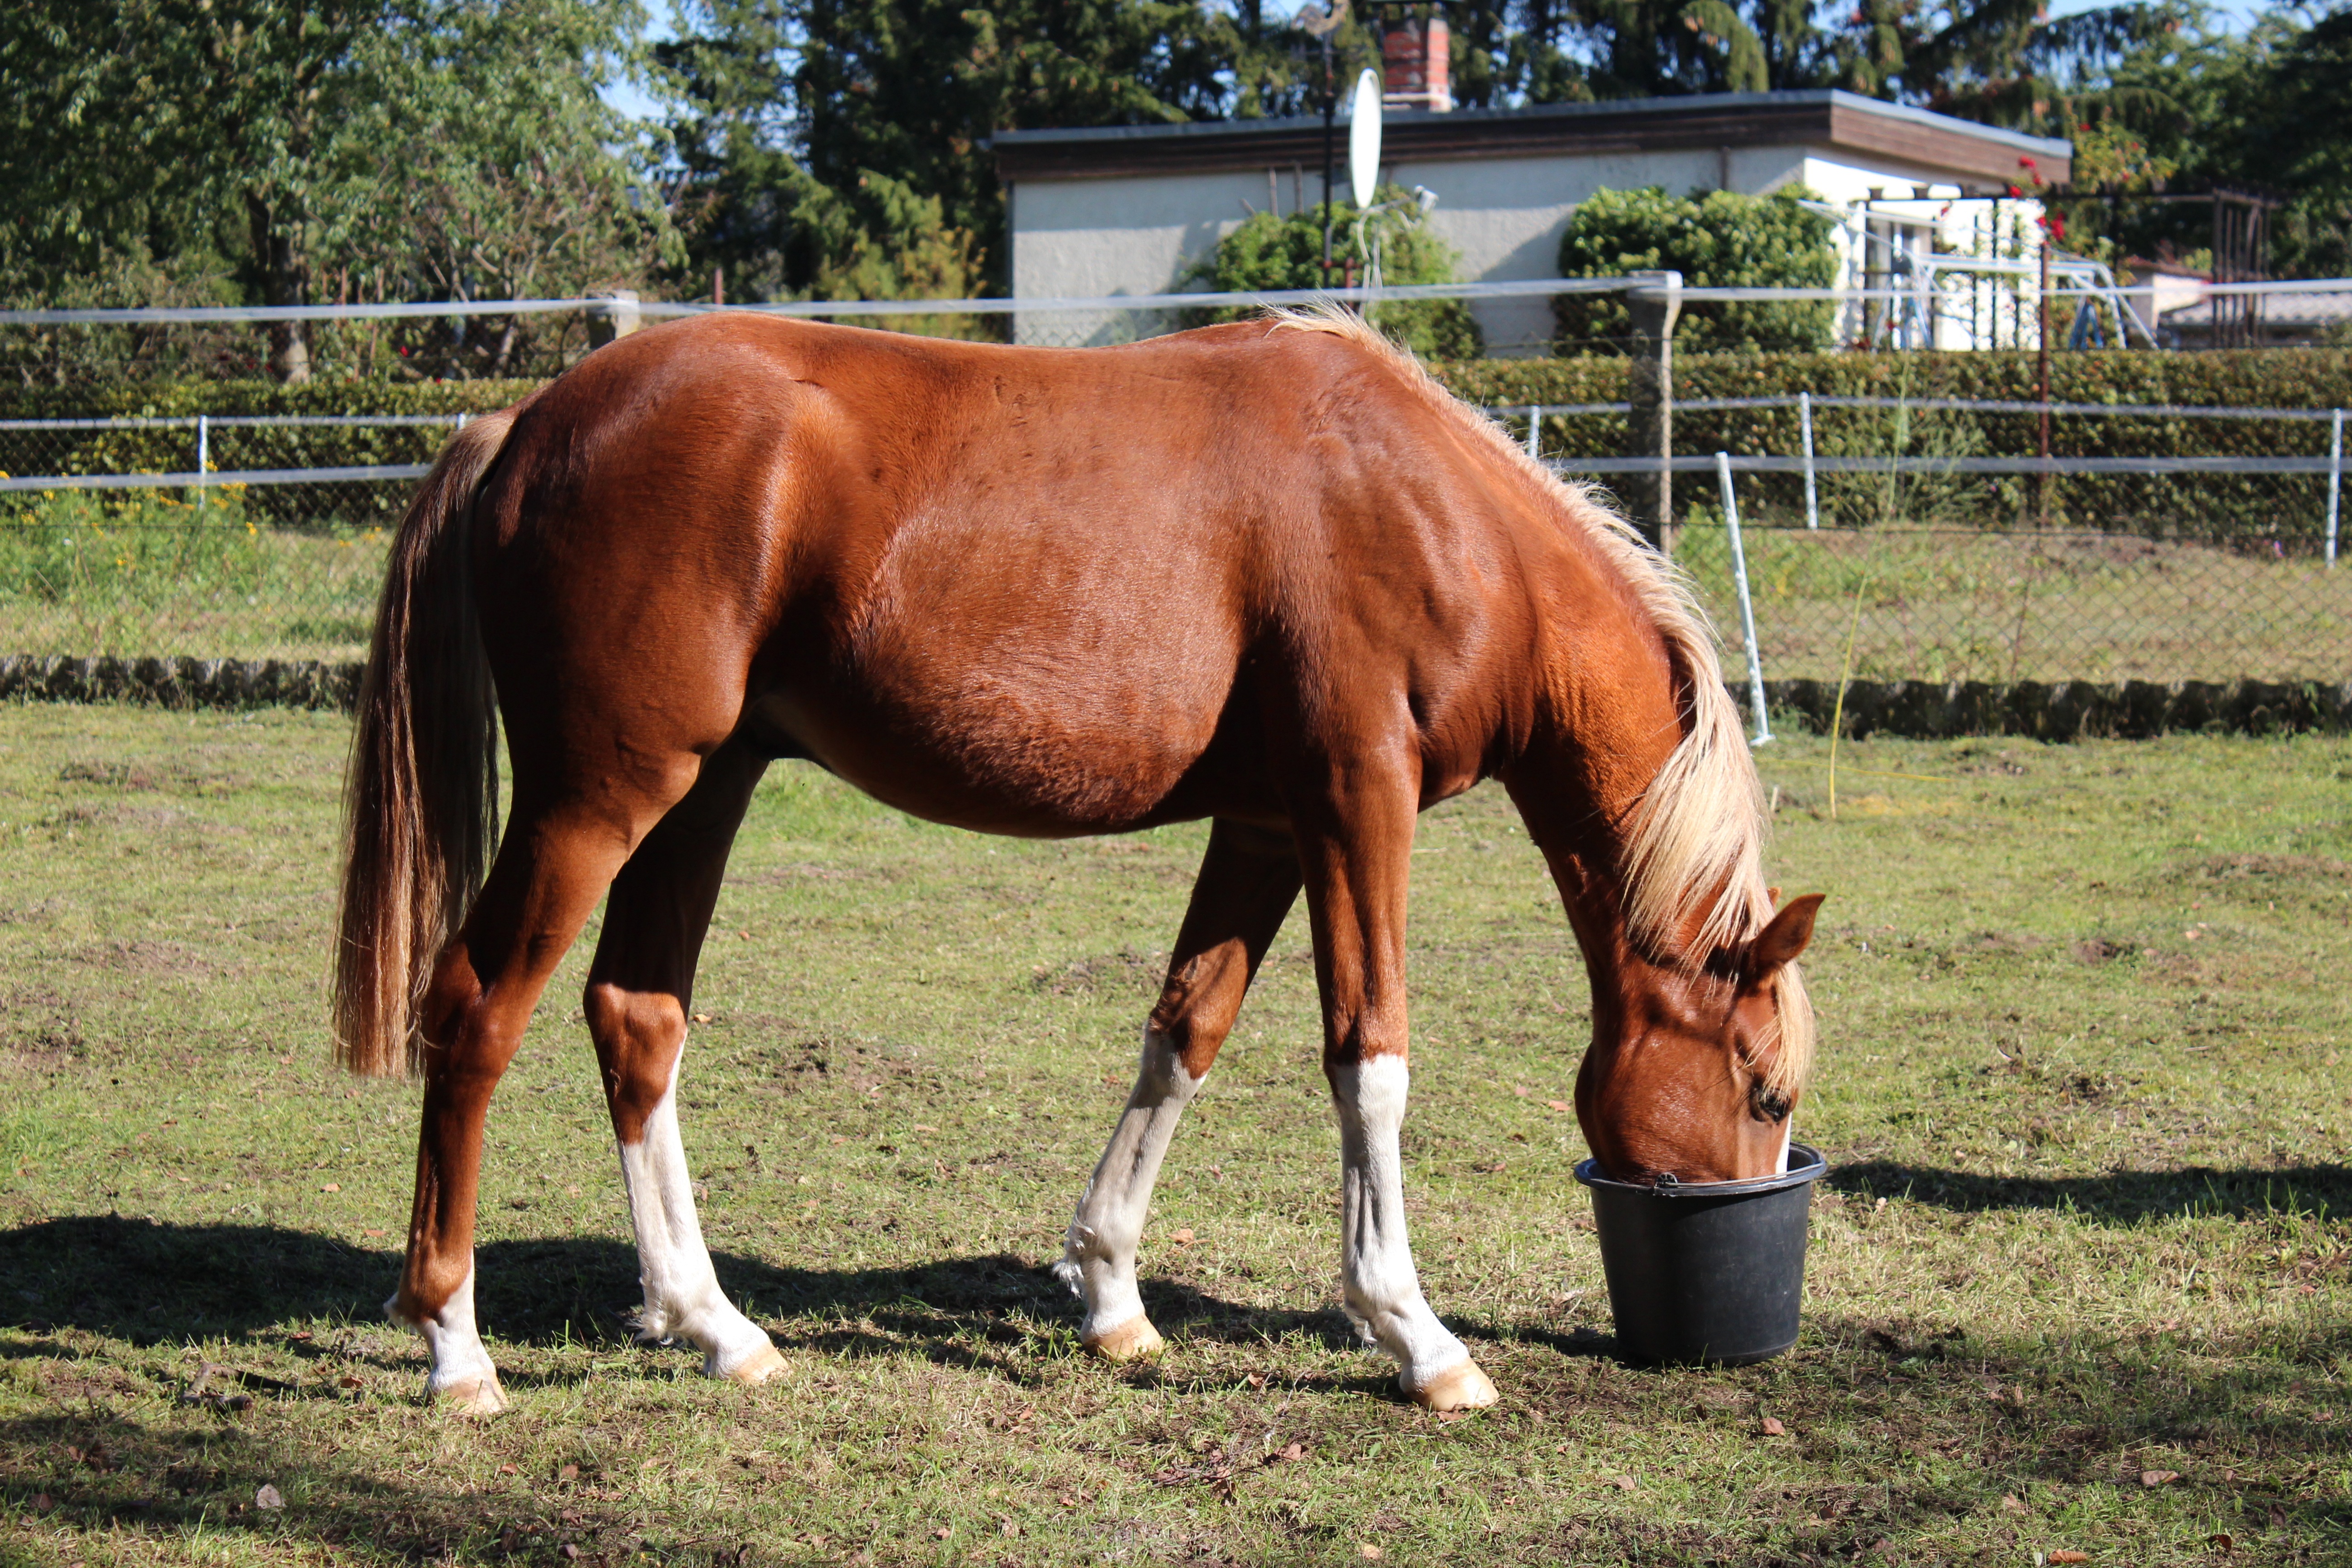
animal, pasture, grazing, ranch, horse, brown, mammal, stallion, mane, pony, blaze, vertebrate, mare, foal, colt, pack animal, german reitponny, horse like mammal, mustang horse